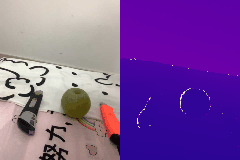
Label: pear